Cebu City

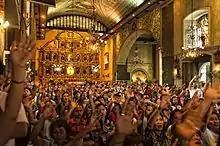
Devotees inside the Basilica del Santo Niño.

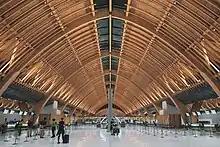
Mactan–Cebu International Airport Terminal 2 in nearby Mactan Island.

With its city status granted by the King of Spain in 1594 invalidated by the change of colonial administration, in 1934 the neighboring municipalities of El Pardo, Mabolo, Talamban, Banilad, and San Nicolas were dissolved and merged to become the revived City of Cebu, which received its renewed official Charter on February 24, 1937. These former towns were broken up into several barangays, including their town centers which assumed their names (in contrast, Manila and Iloilo preserved their incorporated towns as geo-political districts) resulting this in expansion of its territory. Many other Philippine cities such as Dansalan (now Marawi), Iloilo City, and Bacolod were also incorporated at the same time (see Cities of the Philippines). Alfredo V. Jacinto was then serving as mayor when the city's status was restored by law.